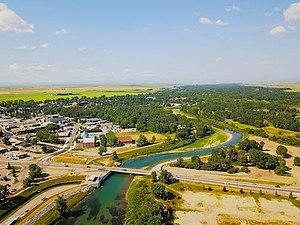
High River est une ville de la province canadienne de l'Alberta dont la population atteint près de 13 000 personnes. Elle est située à 55 km au sud de la plus populeuse ville de cette province, Calgary, à la jonction des routes numéro 2 et 23. La rivière Highwood, un affluent de la rivière Bow, la traverse.